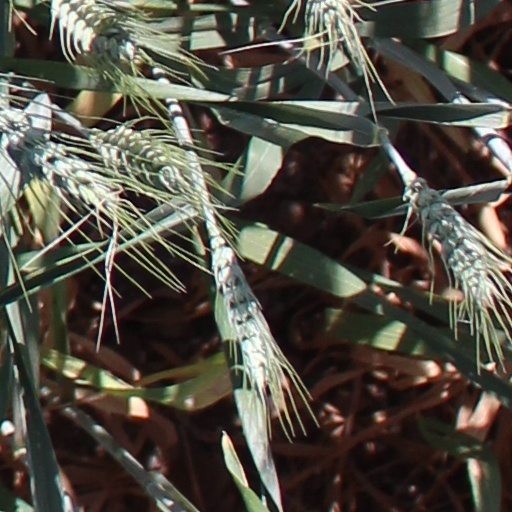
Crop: wheat